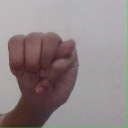
अक्षर: म